List of Black Flag band members

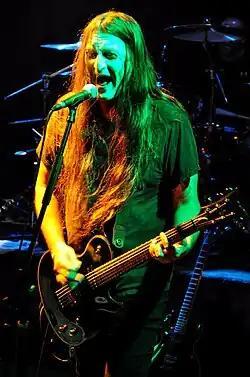
Cadena with the Misfits in 2011

Dez Cadena moved with his family from New Jersey to Hermosa Beach in 1974, at age 13. His father, record producer and jazz promoter Ozzie Cadena, befriended Keith Morris' father Jerry Morris. In February 1979 the 17-year-old Dez was present, along with his friend Ron Reyes, for Black Flag's first performance. He continued to follow the band, hanging out at their rehearsals and attending many of their performances. In June 1980 he was playing guitar in a reformed Red Cross when Black Flag approached him to replace Ron Reyes as their singer. Cadena recalled Chuck Dukowski asking him to join the band: "He said, 'You know all the words to our songs, in a week we have to play a gig in Vancouver, why don't you become our next singer? Never having sung before, Cadena was initially reserved, but Dukowski assured him that did not matter. "Black Flag was my favorite band," Cadena later said, "and these guys were my friends, so I didn't want to let them down." In contrast to the sardonic anarchism of Keith Morris and the chaotic energy of Ron Reyes, Cadena's singing was a blunt, flinty bark delivered with passion and fury, evoking vocal cords strained almost to breaking point. His guitar-playing skills were attractive to Ginn, who planned—as he had with Reyes—to eventually position Cadena to also play rhythm guitar, freeing Ginn up to play lead and add solos.